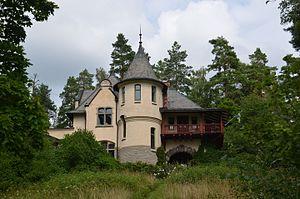
Les forges d'Engelsberg sont un ensemble de fonderie et de forge, ainsi que divers bâtiments associés, situé près du village d'Ängelsberg, dans la région minière du Bergslagen en Suède.